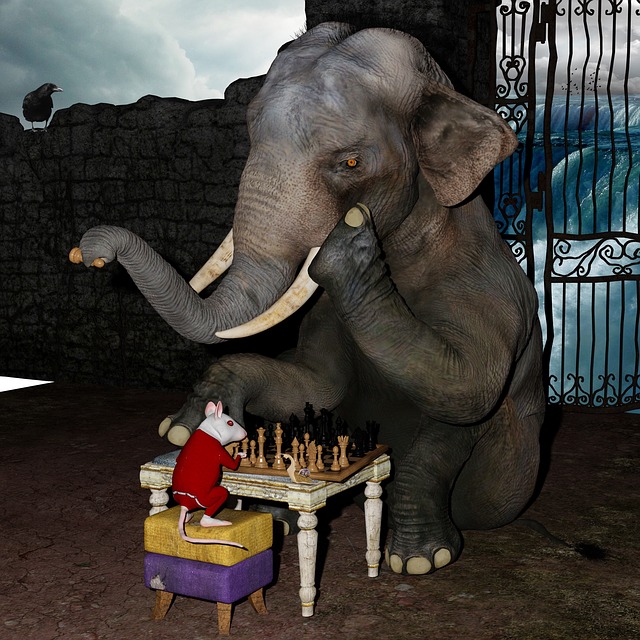
Label: elefante